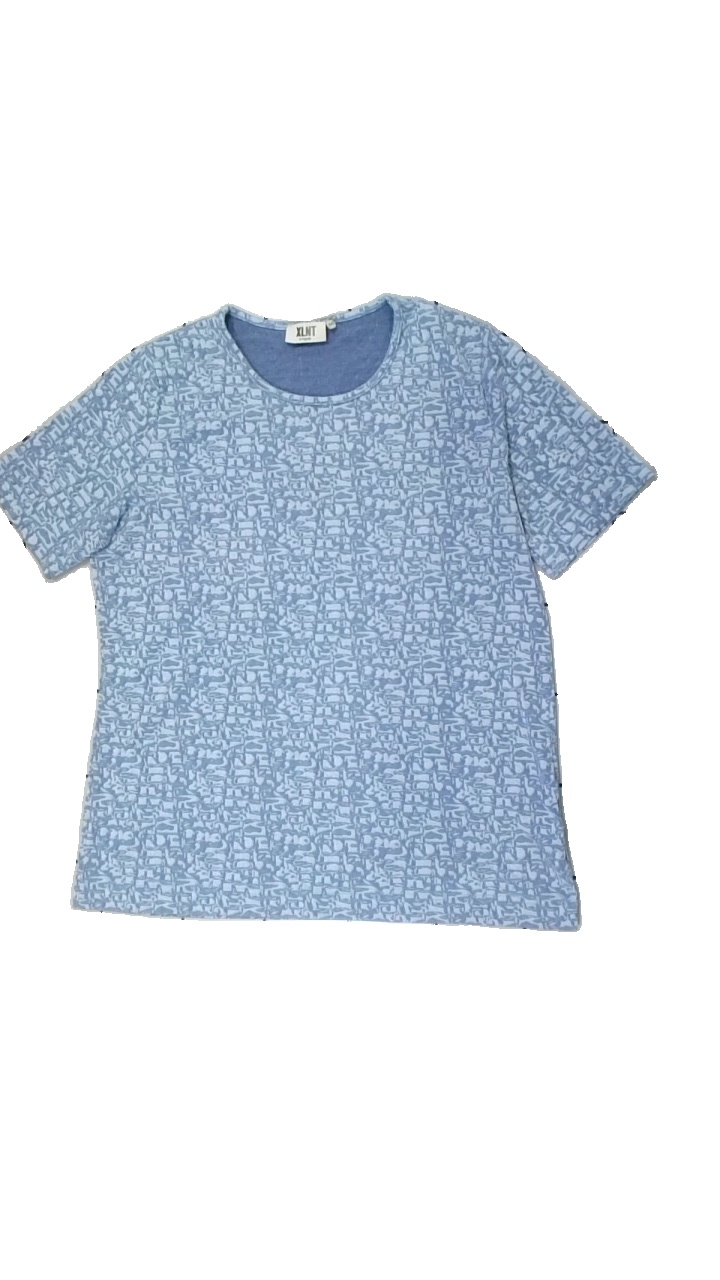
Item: T-shirt (Ladies)
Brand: Kappahl
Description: blå camouflage mönstrad t-shirt, lite nopprig
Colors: Blue
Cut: Regular
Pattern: Geometric print
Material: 62% polyester 38% nylone
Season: All
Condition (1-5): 4
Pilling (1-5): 4
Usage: Reuse
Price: <50